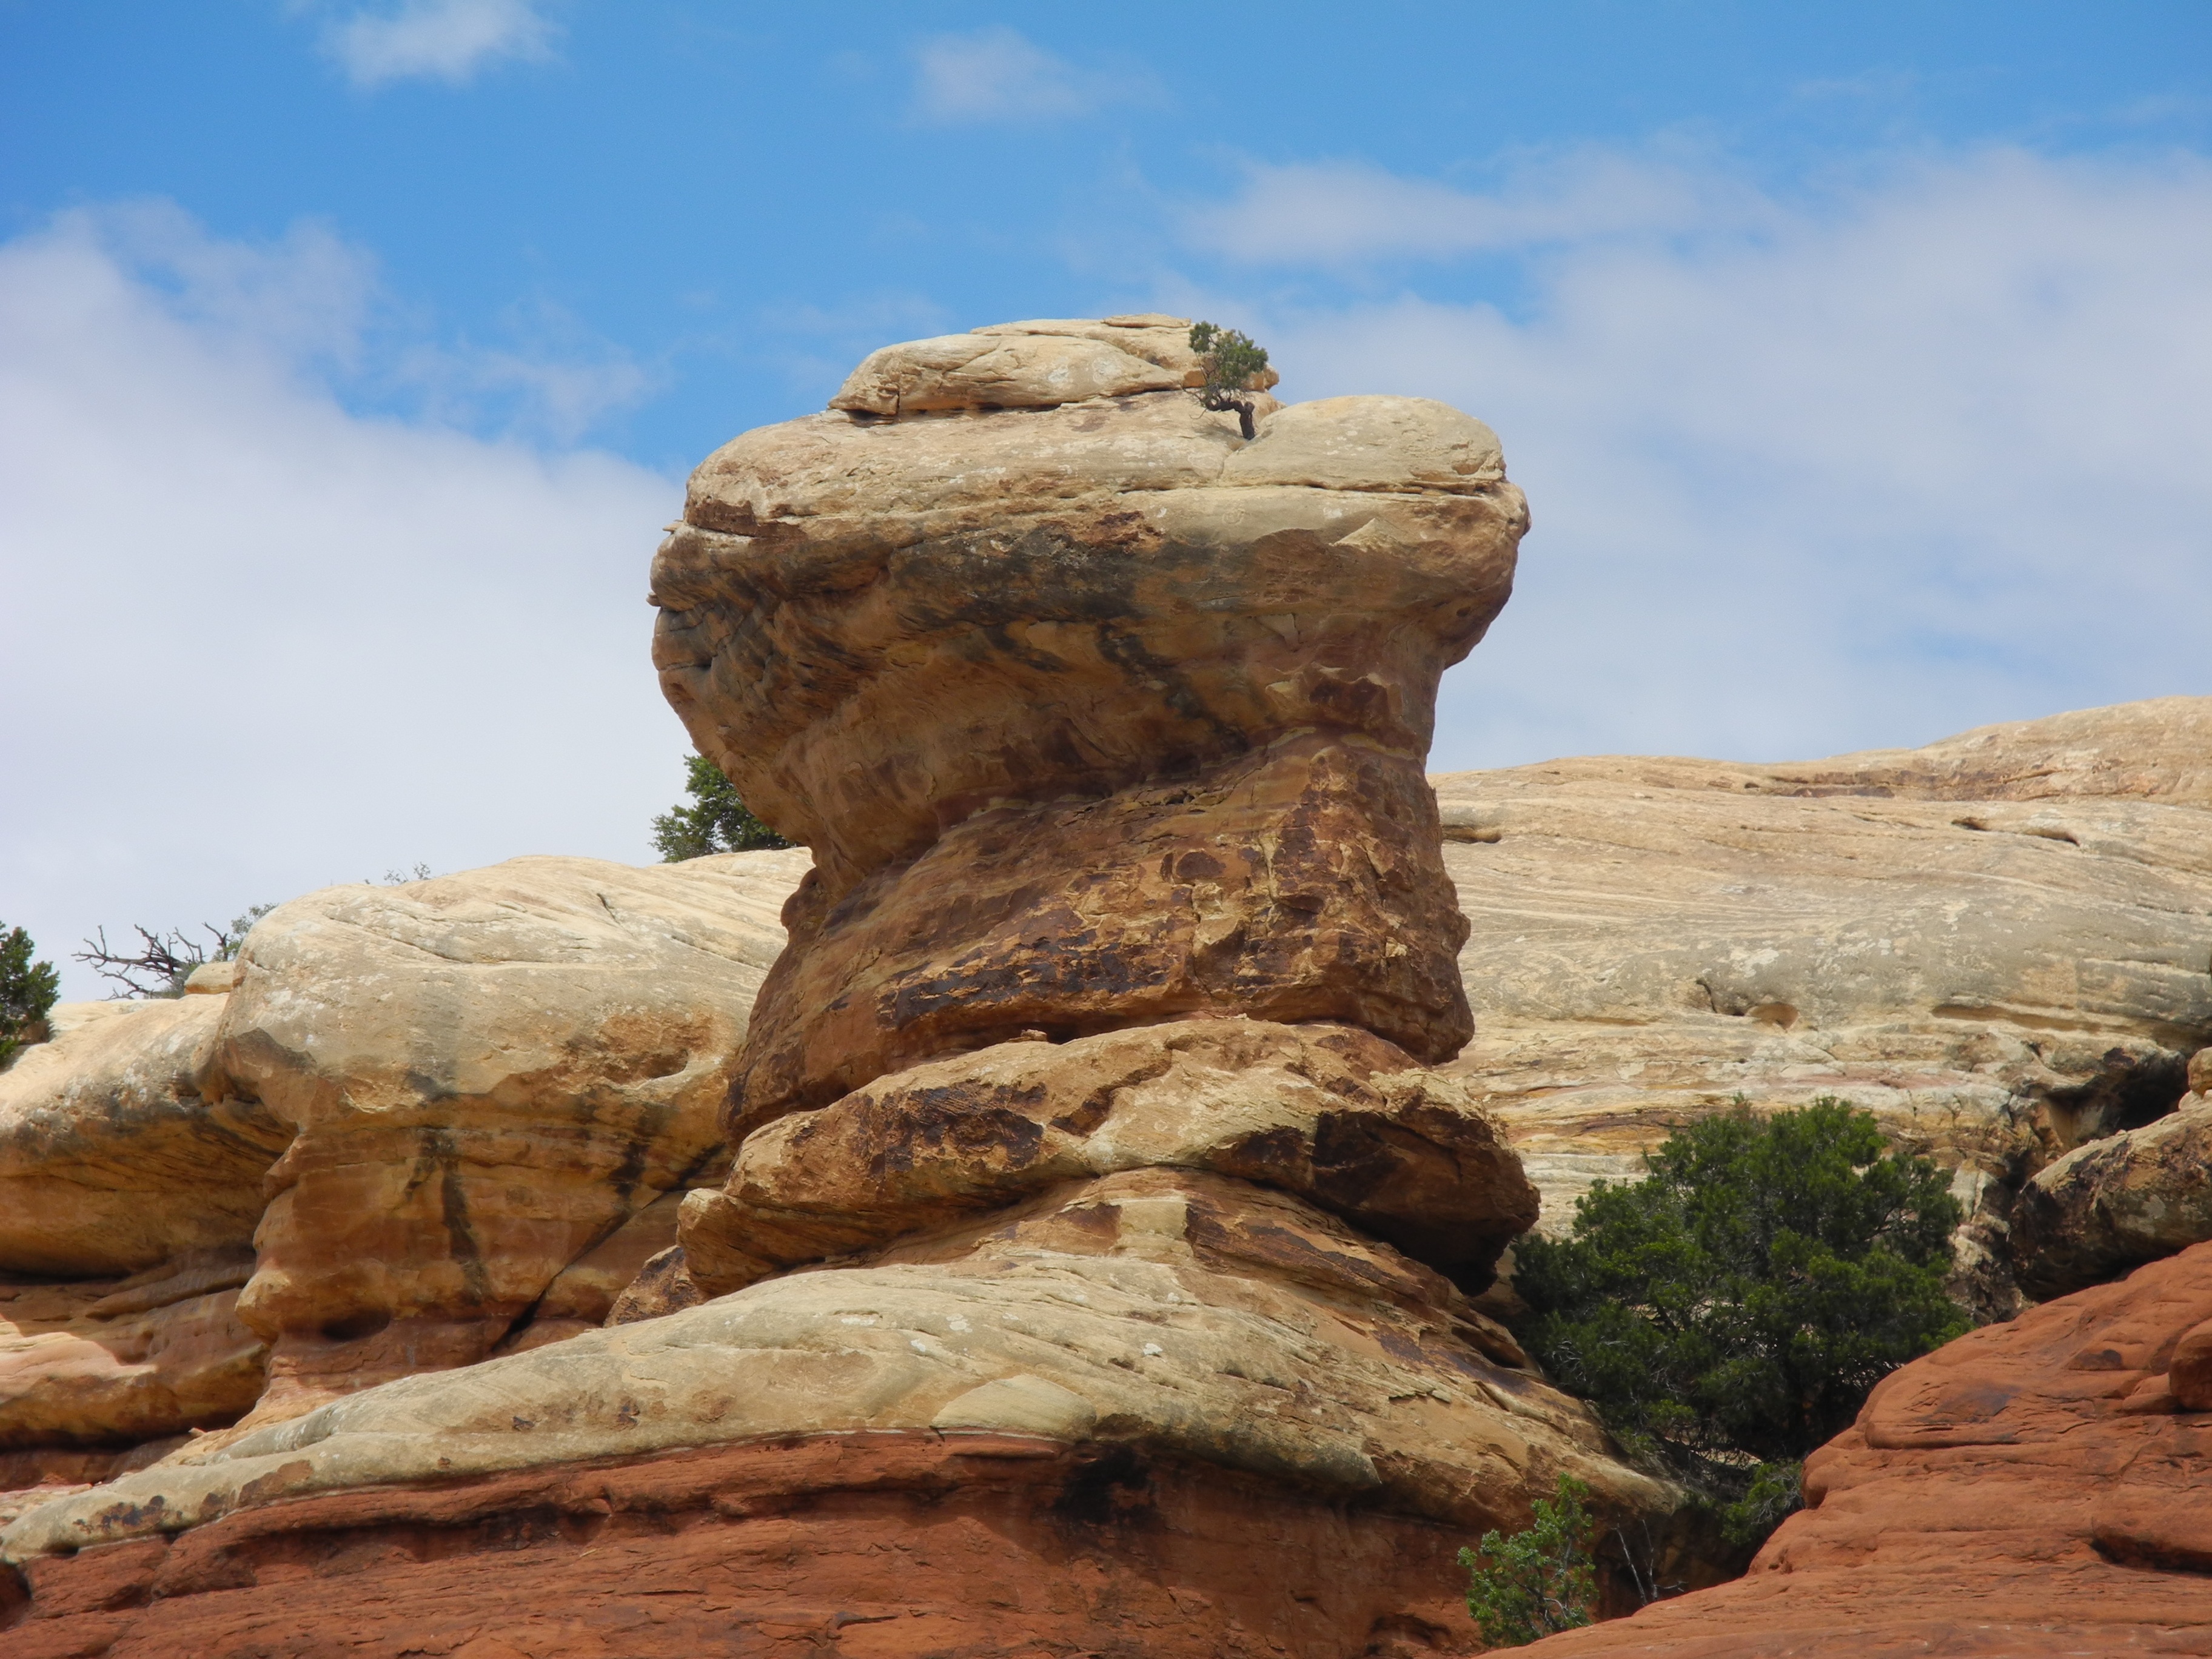
landscape, rock, wilderness, desert, formation, cliff, arch, usa, terrain, material, geology, utah, badlands, boulder, plateau, wadi, monolith, natural arch, ancient history, natural environment, geographical feature, canyon country np